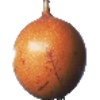
Label: Granadilla 1